Tommy Meyer

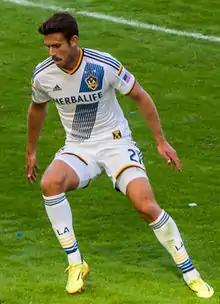
Meyer in action for LA Galaxy in 2014

Thomas Meyer (born March 20, 1990) is an American soccer player.